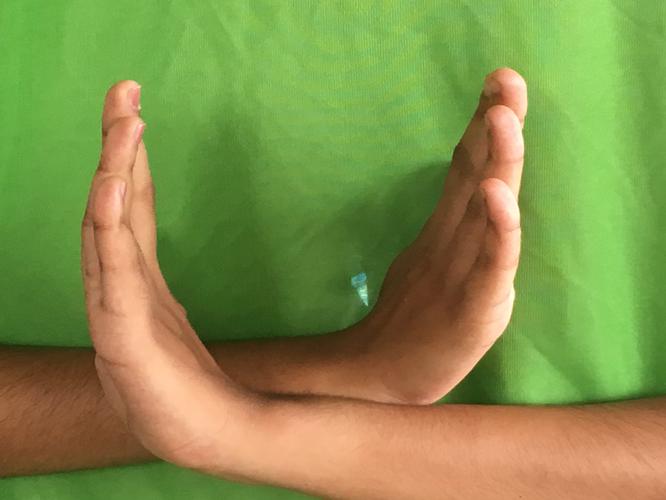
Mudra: Swastikam
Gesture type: double_hand